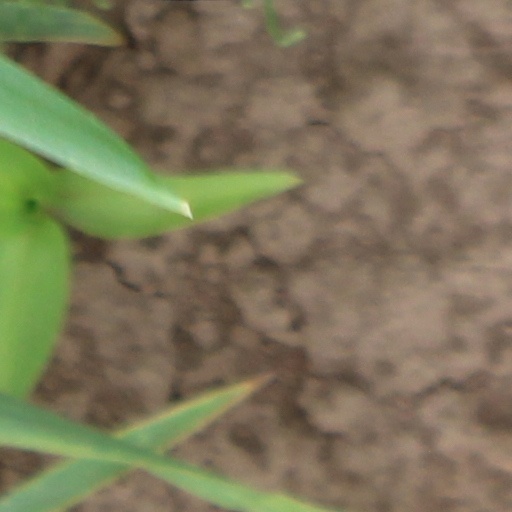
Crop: wheat